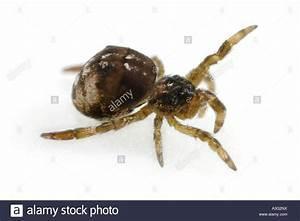
spider